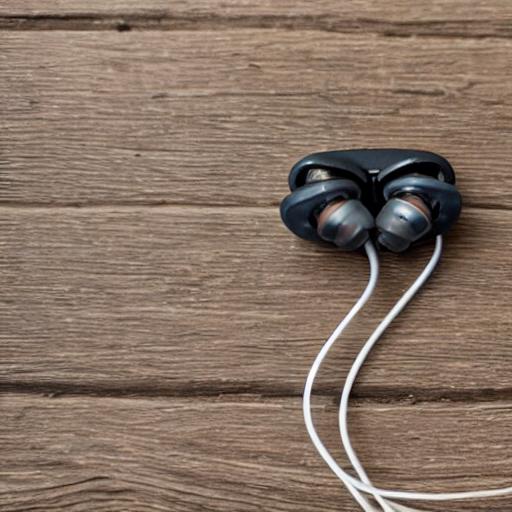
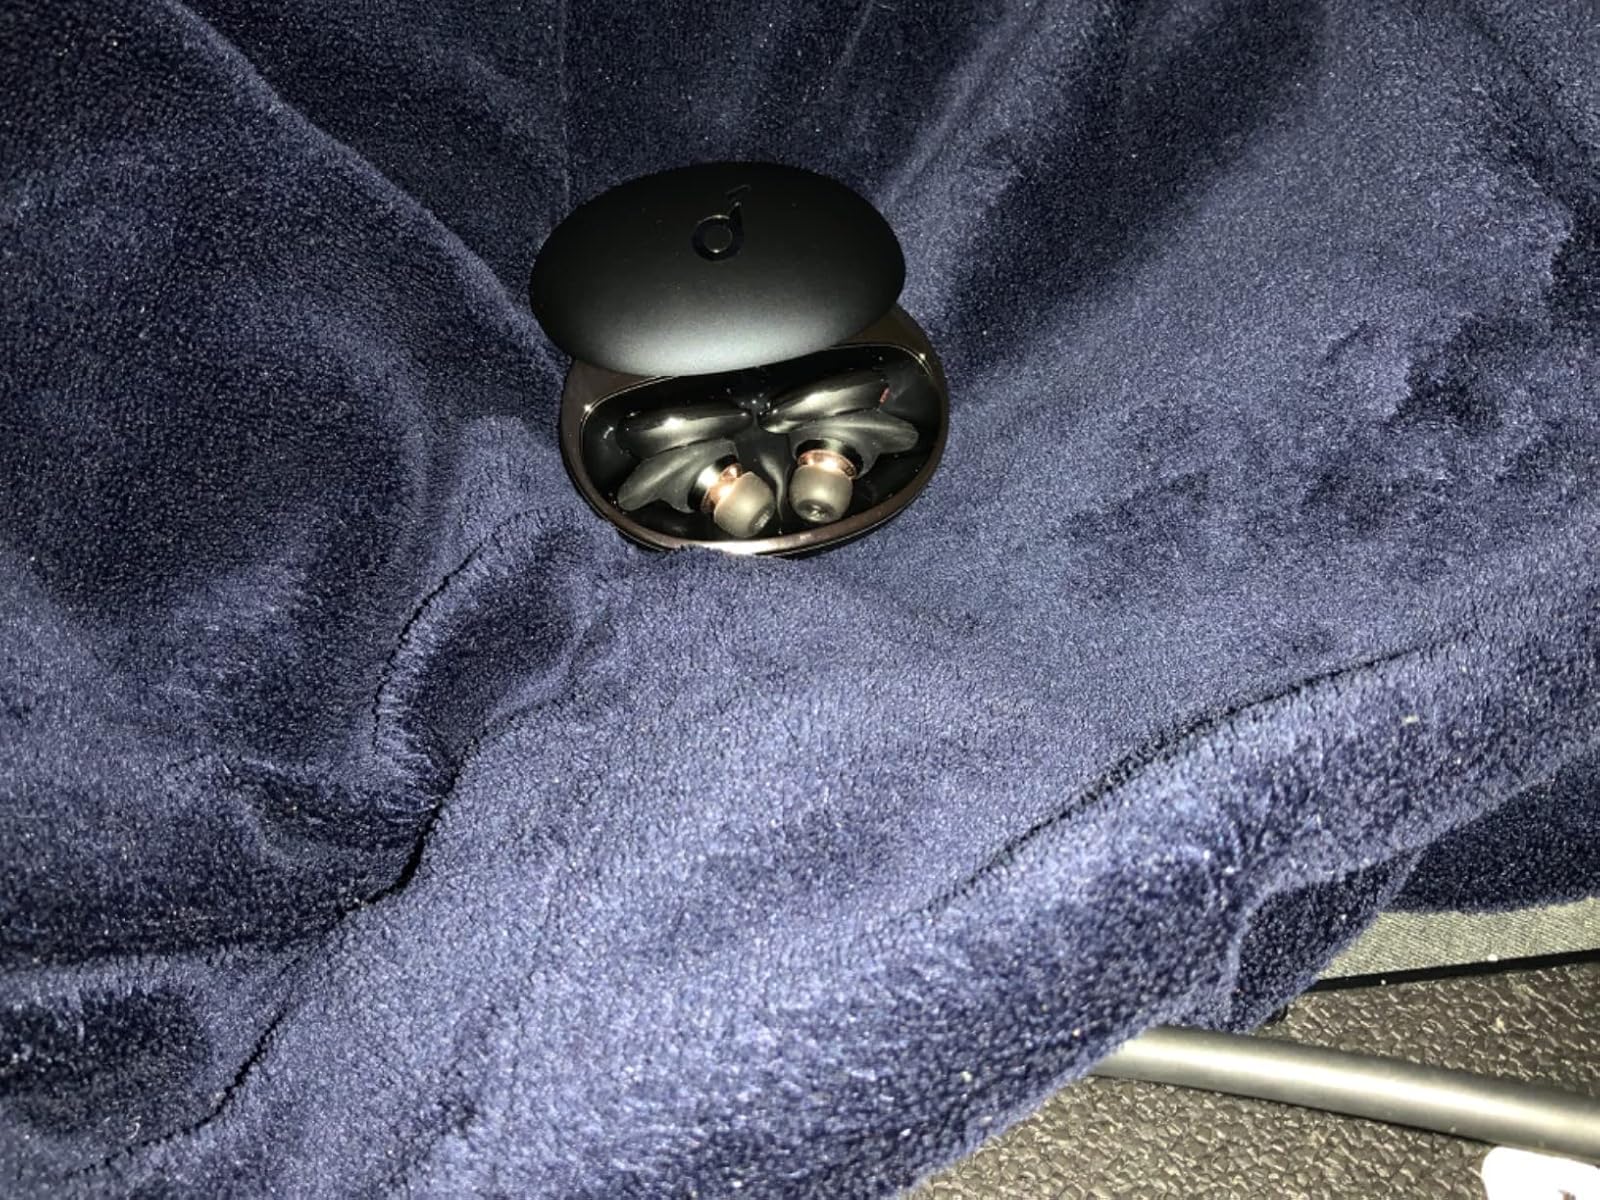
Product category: earbuds
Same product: no